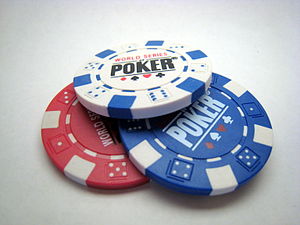
Poker / World Series of Poker
Pokerchips ved World Series
Poker er et kortspil, hvor det gælder om at samle sig en hånd, som er bedre end de andre spilleres. Danmarks højesteret har i juni 2009 afgjort at pokerspil i foreninger er hasardspil og derfor ulovligt. Poker regnes således efter dansk lov som et hasardspil, hvilket Dansk Pokerforbund dog er stærkt uenig i.